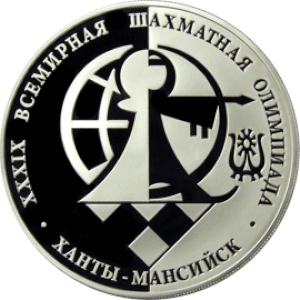
L'Olympiade d'échecs 2010 est une compétition qui se tient du 19 septembre au 4 octobre 2010 à Khanty-Mansiïsk, en Russie.